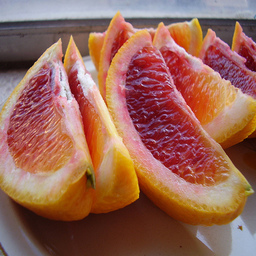
Label: Orange